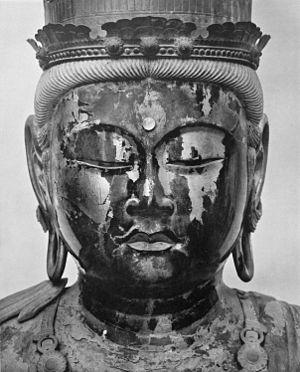
L'Enjō-ji est un temple bouddhiste shingon situé au nord-est de Nara au Japon. Quelques-uns de ses bâtiments et images ont été classés trésor national et bien culturel important, et ses jardins de la fin de l'époque de Heian sont répertoriés « site remarquable ».